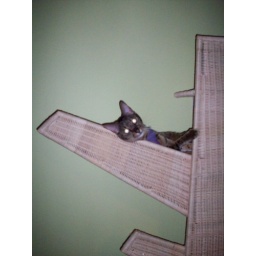
Sen lounging in cat tree